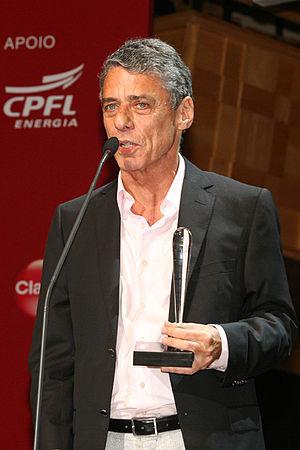
Francisco Buarque de Hollanda, plus connu sous le diminutif Chico Buarque, né le 19 juin 1944 à Rio de Janeiro est un chanteur, compositeur, acteur, dramaturge et écrivain brésilien.